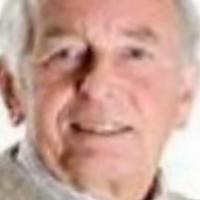
Age group: age 66-80